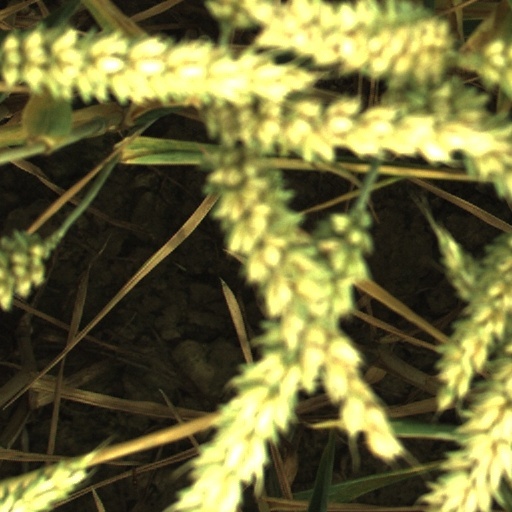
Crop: wheat